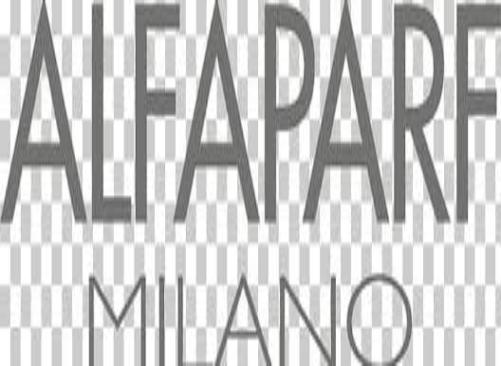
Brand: ALFAPARF
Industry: Necessities